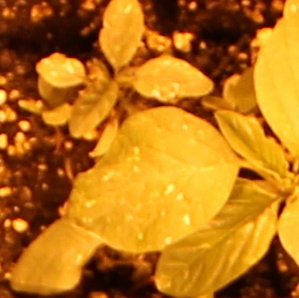
Label: Palmer Amaranth